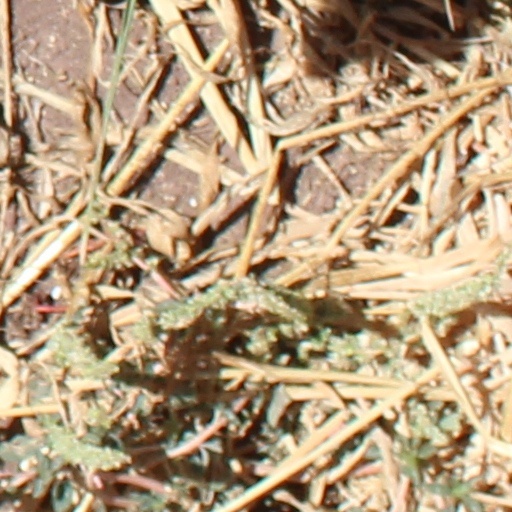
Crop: wheat